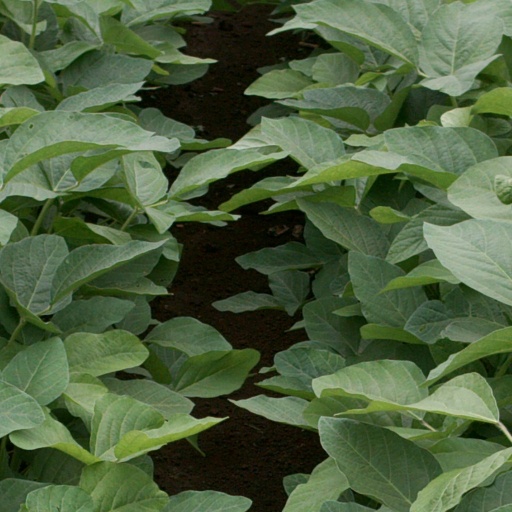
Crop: soybean